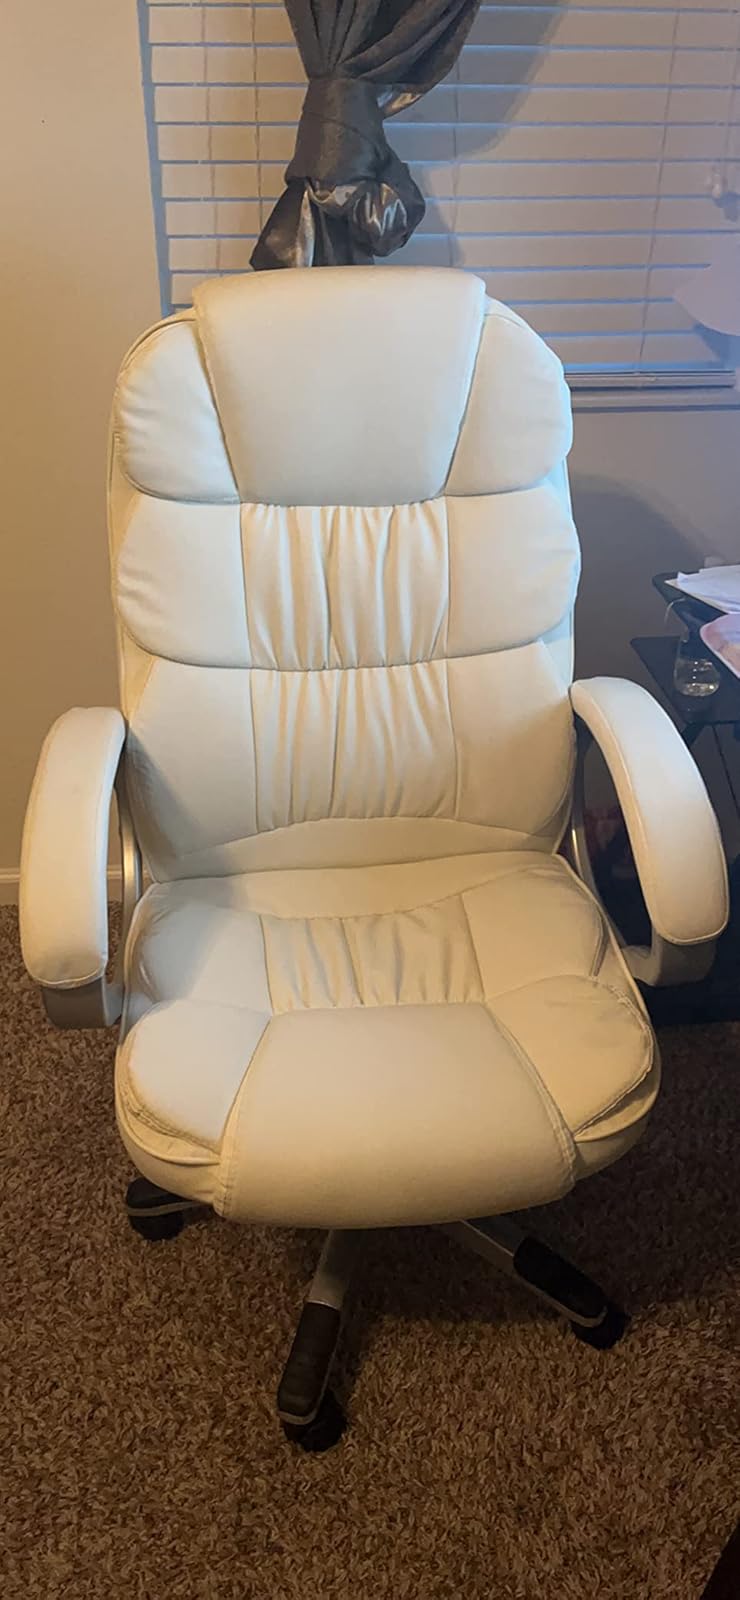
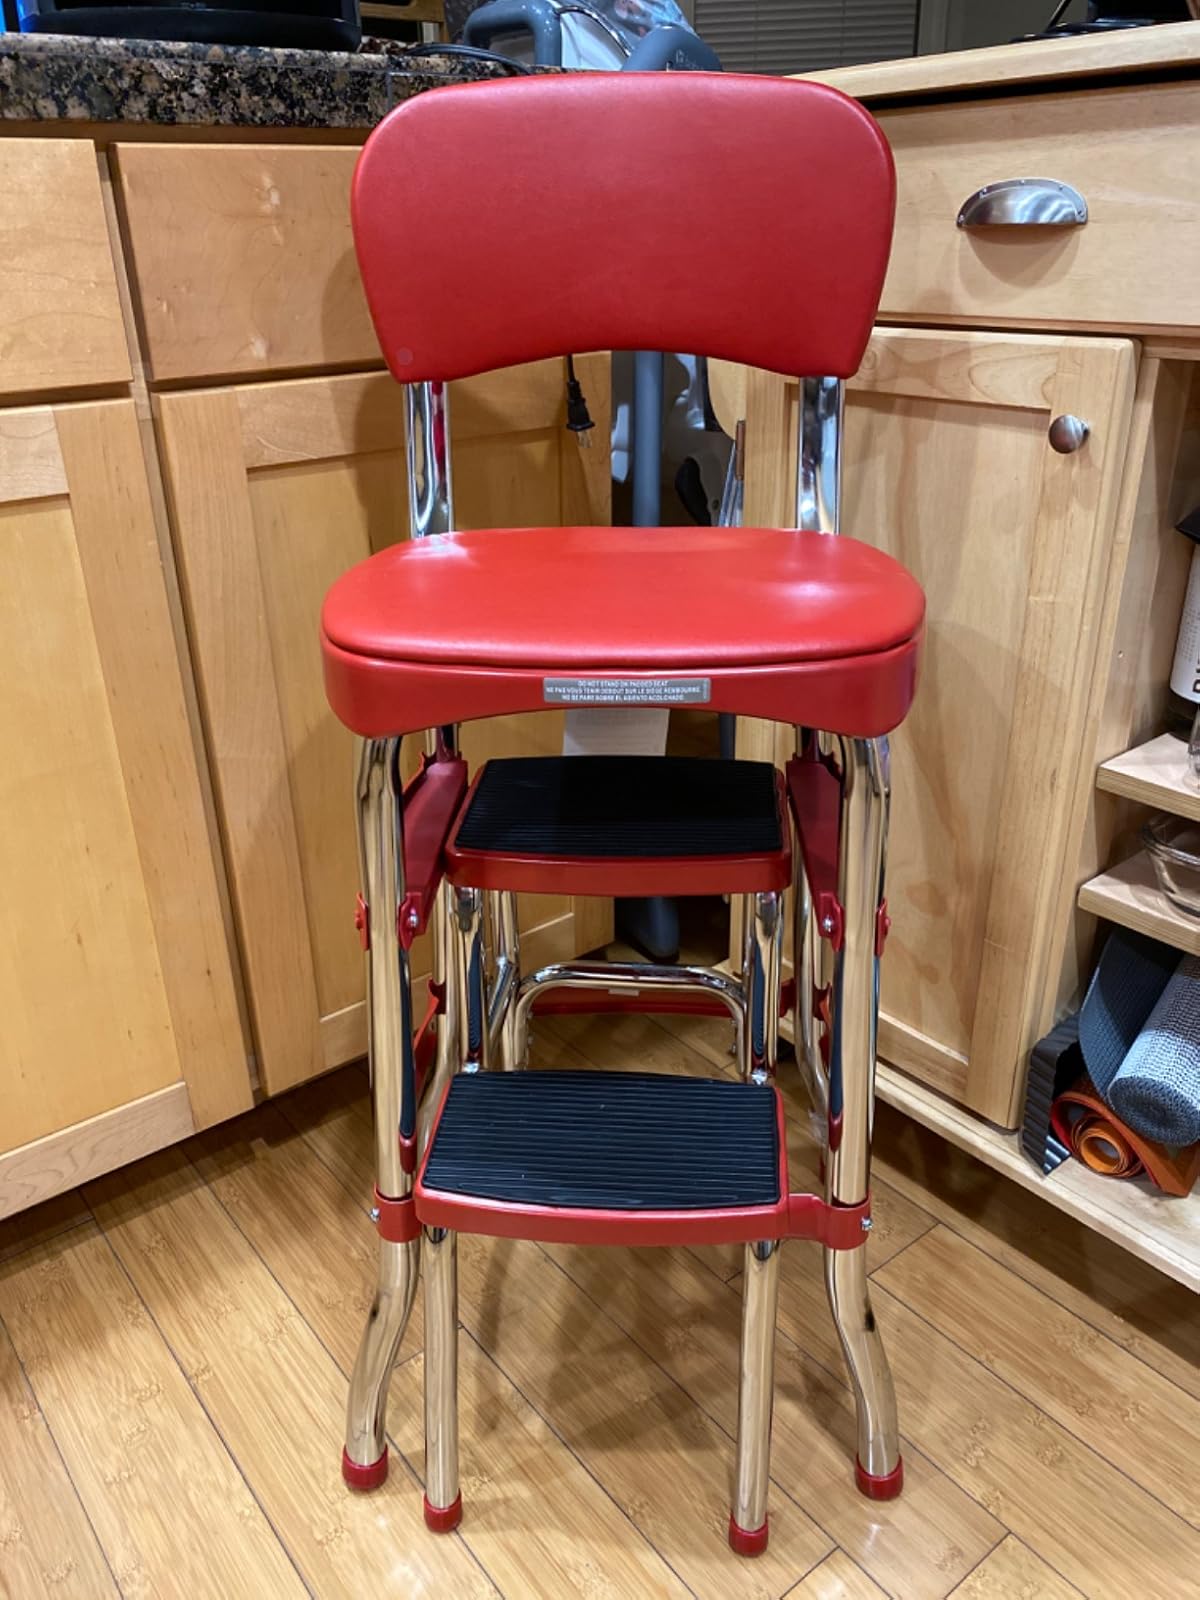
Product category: items_chair
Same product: no